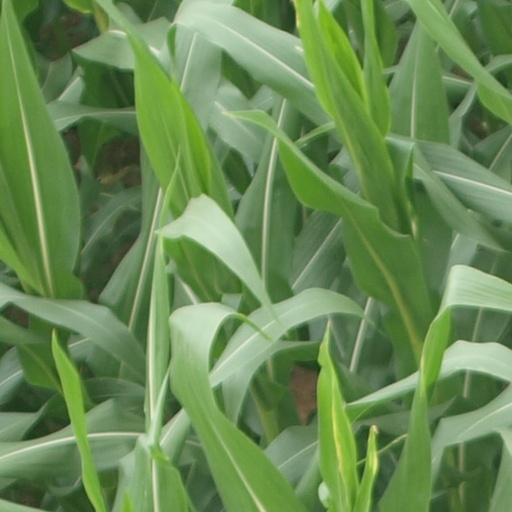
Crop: maize; corn